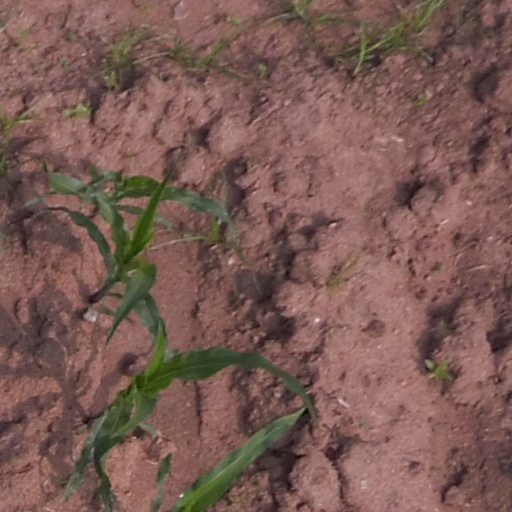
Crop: maize; corn